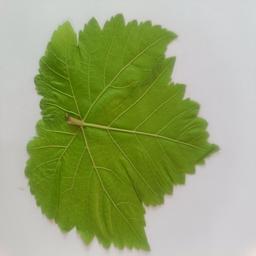
Label: Healthy Leaves